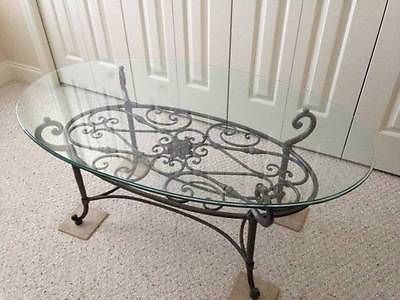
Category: table